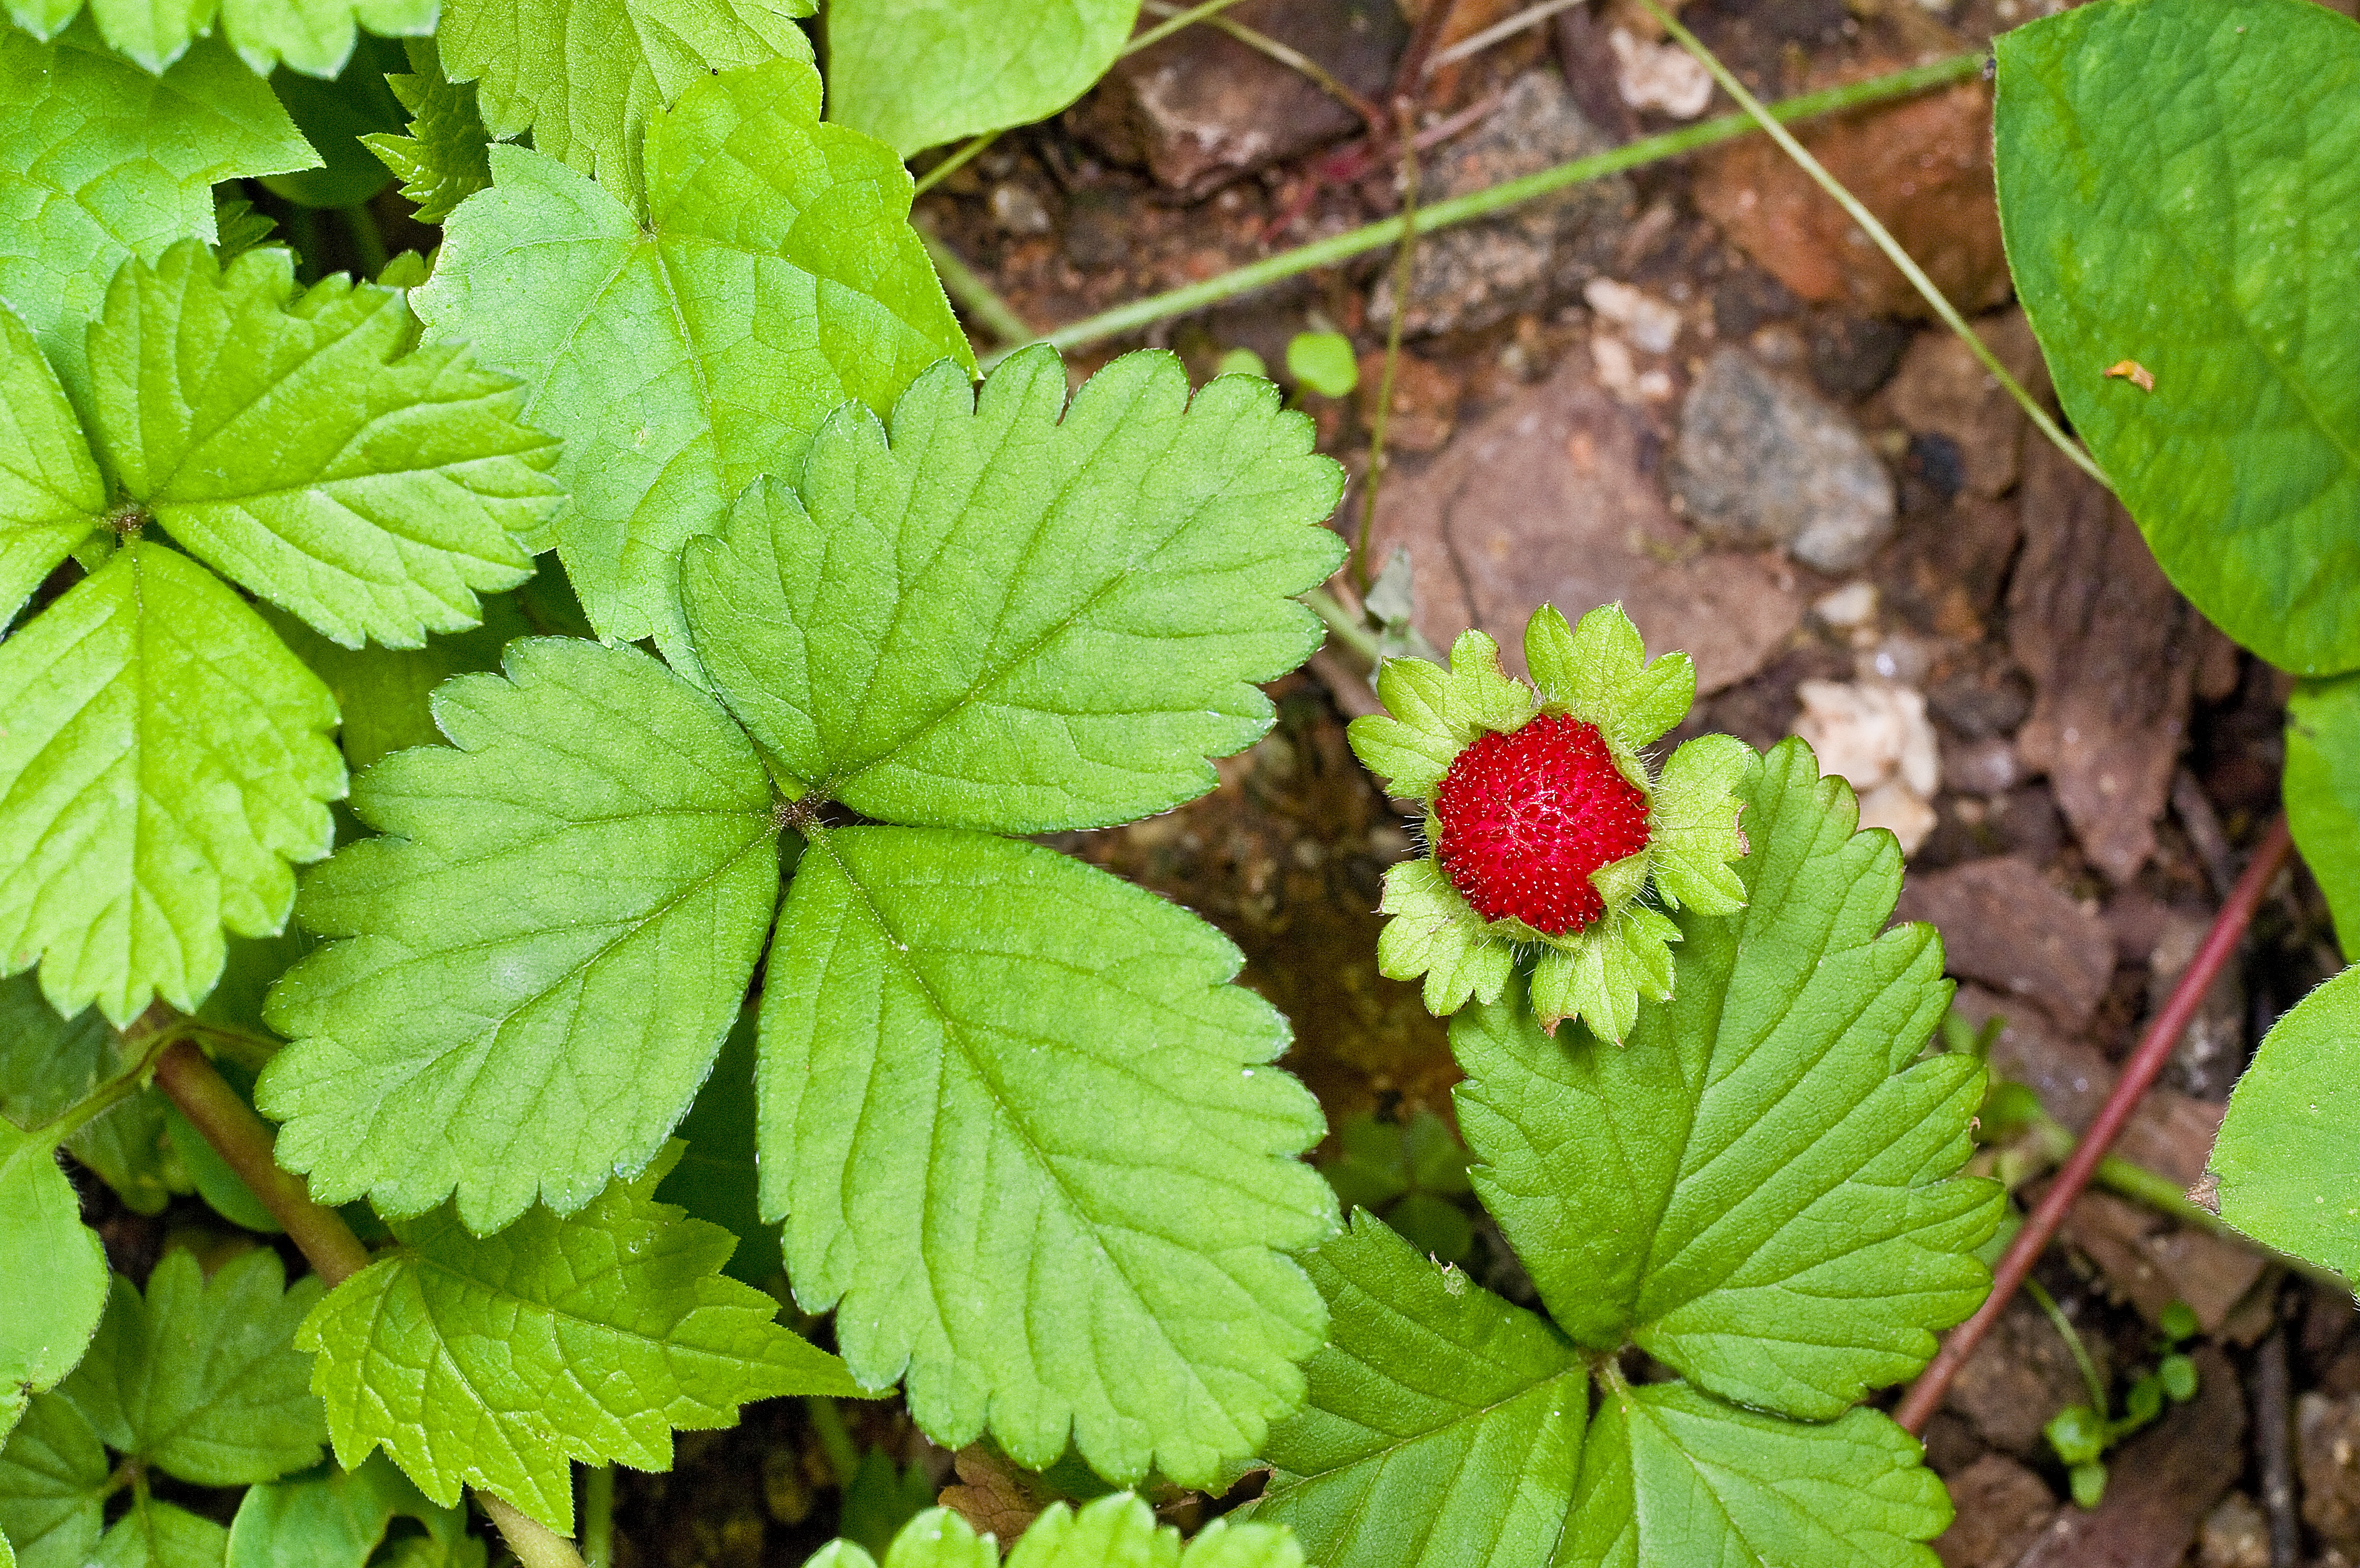
nature, plant, fruit, berry, leaf, flower, pool, food, green, herb, produce, plants, greenery, shrub, bramble, strawberries, flowering plant, cloudberry, annual plant, land plant, dewberry, thimbleberry, mock strawberry